The Flower of No Man's Land

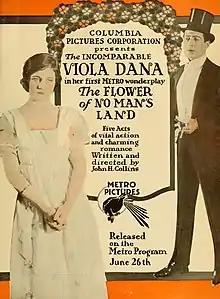
Advertisement in "The Moving Picture World"

The Flower of No Man's Land is a lost 1916 silent film drama directed by John H. Collins and starring Viola Dana. It was distributed by Metro Pictures.